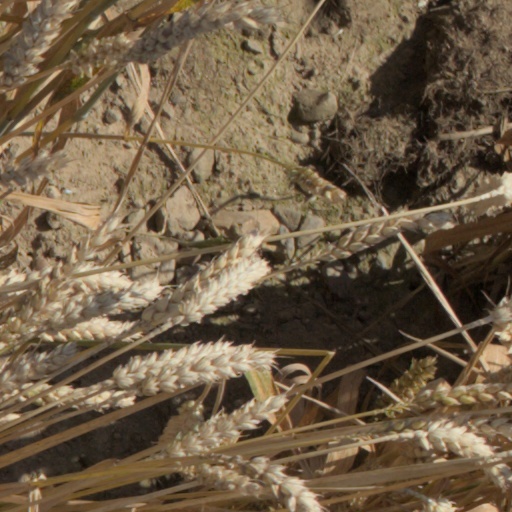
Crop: wheat